Advanced Diploma in International Taxation

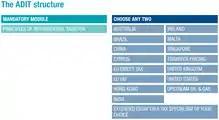
The ADIT qualification structure (click to enlarge)

The ADIT qualification structure includes a mandatory 'Principles of International Taxation' exam, which covers fundamental concepts in international tax. In addition, students are required to select two further exams, from a range of jurisdiction-based and thematic international tax subject areas. The ADIT qualification structure was changed to its present form in 2015.